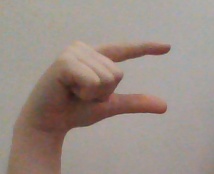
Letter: dal